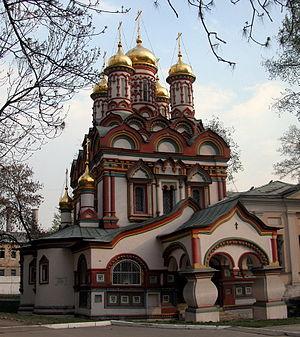
Le palais Averki Kirillov est un monument de Moscou en Russie